Sussex pond pudding
Also known as:
ca - Catalan: Sussex pond púding
de - German: Sussex Pond Pudding
es - Spanish: Pudín de estanque de Sussex
jv - Javanese: Pudhing kolam Sussex
ru - Russian: Суссекский пудинг
zh - Chinese: 索賽克斯池塘布丁
Category: dessert (pudding)
Cuisine: British
Associated cuisines: British
Area: Sussex, Kent
Countries: United Kingdom
Region: Northern Europe

The dish is made of a suet pastry, filled with butter and sugar, and is boiled or steamed for several hours. Modern versions of the recipe often include a whole lemon enclosed in the pastry.

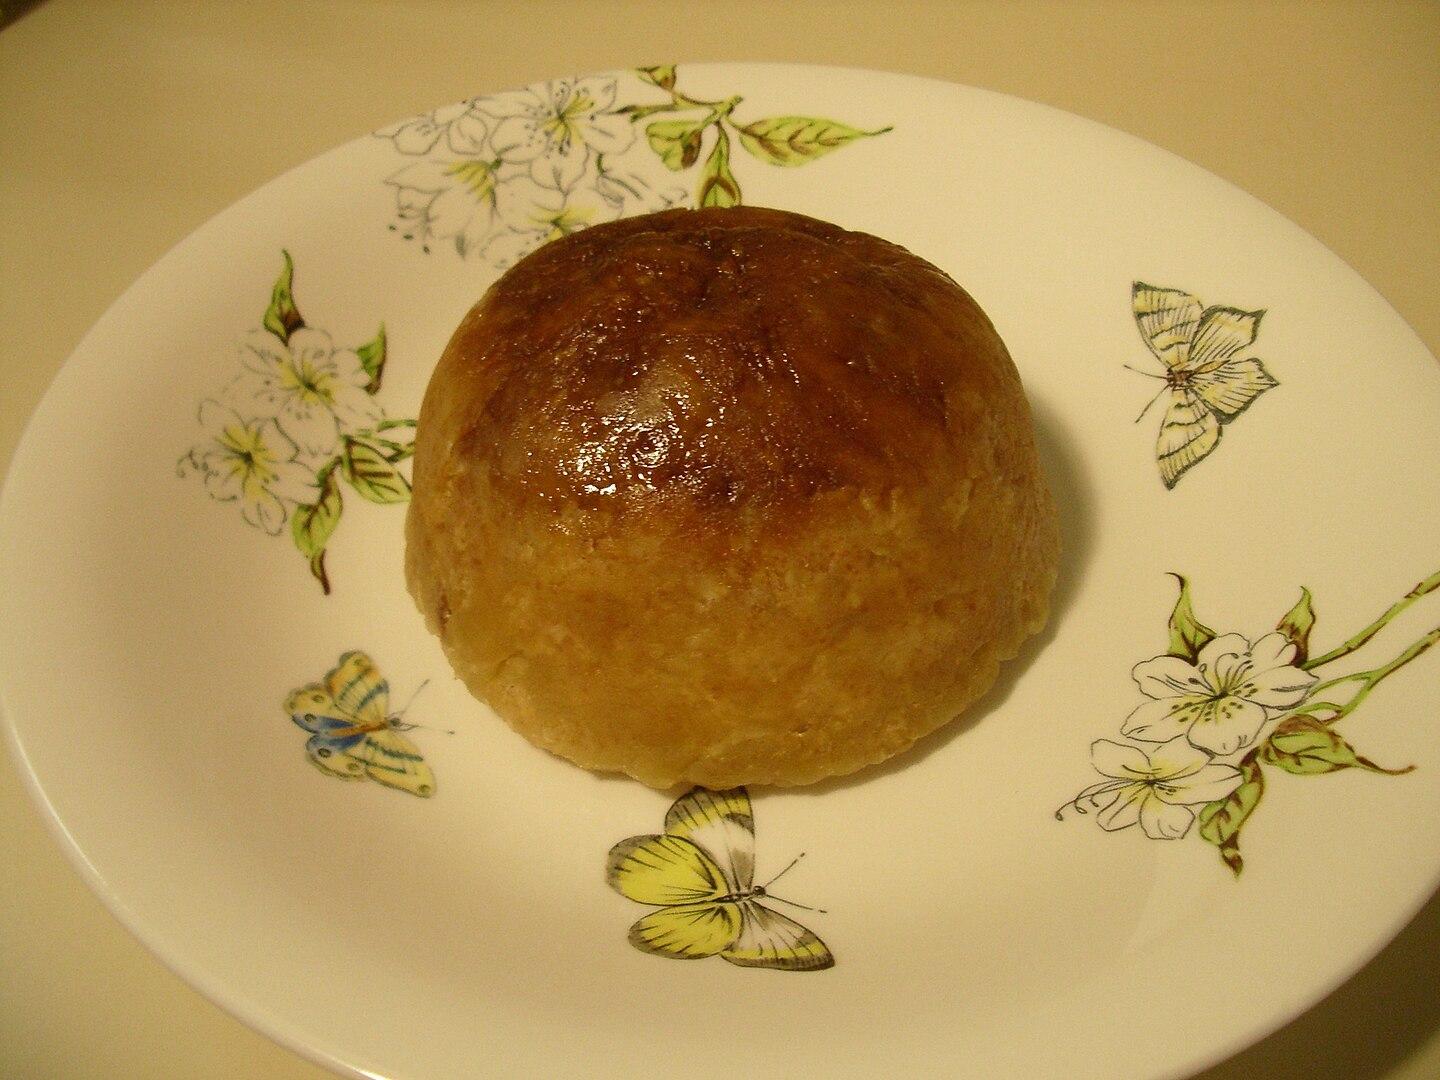
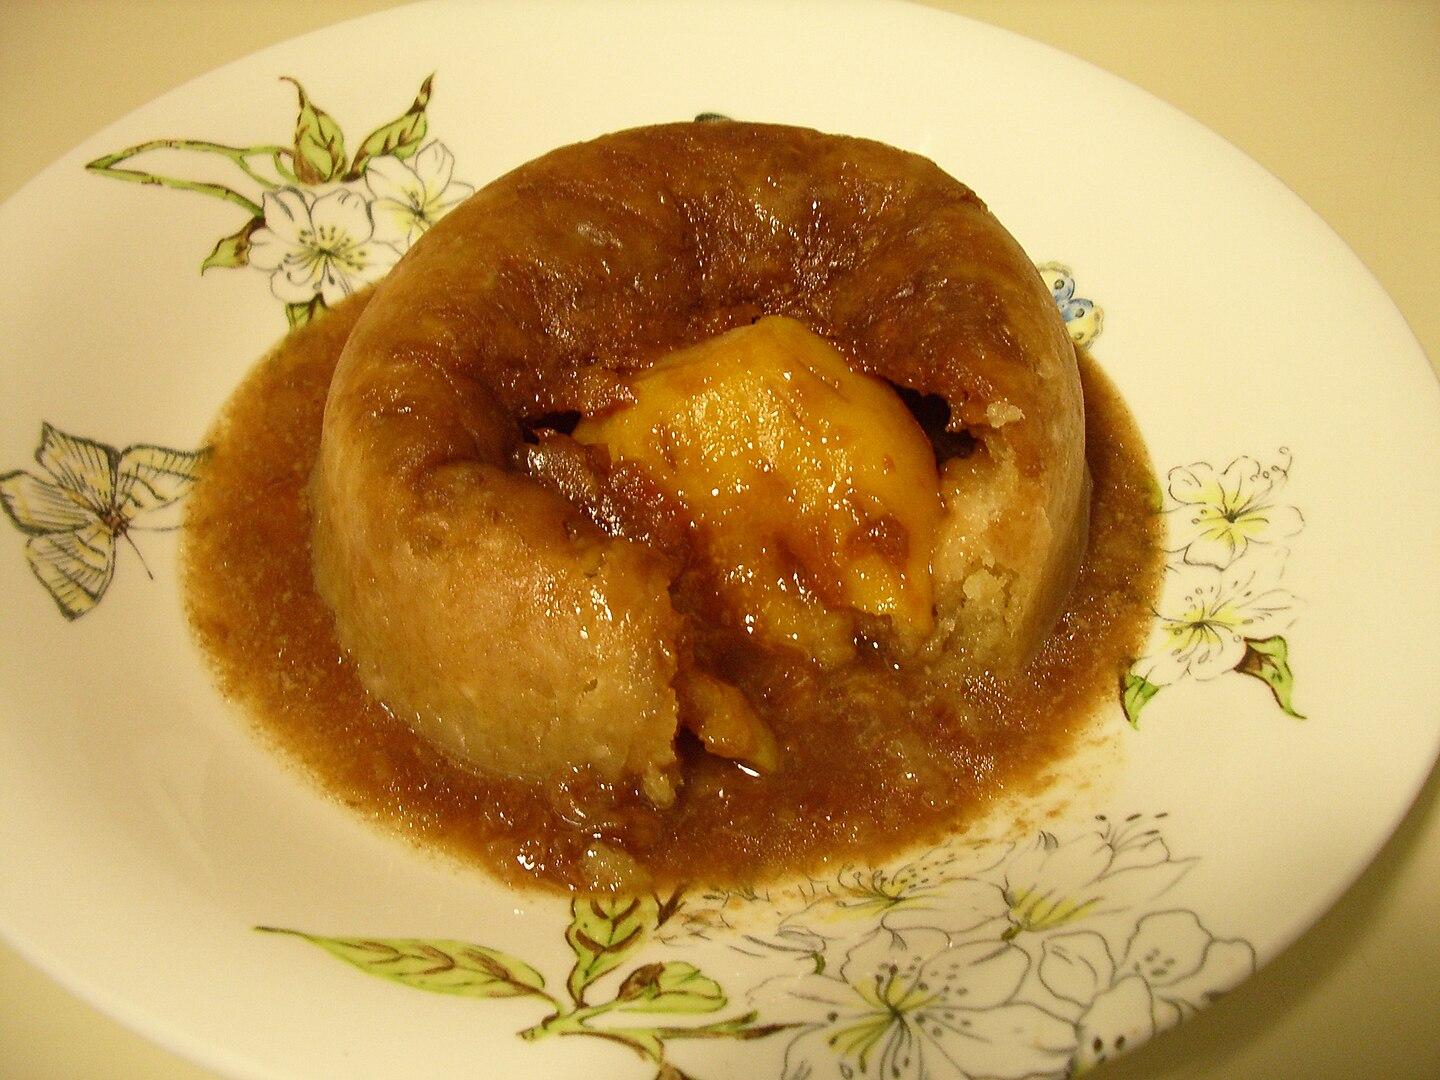